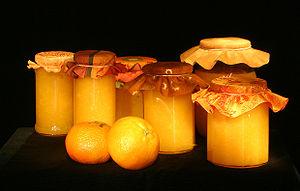
La marmelade est une confiture d'origine portugaise faite à partir du jus et de la peau d’agrumes bouillis avec du sucre et de l’eau. Aujourd’hui, le terme désigne plutôt une confiture à base d’agrumes ou alors une préparation très épaisse dans laquelle les morceaux de fruits ne sont pas totalement pris en gelée : la marmelade peut aussi être faite avec des citrons, des limes, des pamplemousses ou des mandarines, voire d'autres agrumes. Le fruit habituellement utilisé en Grande-Bretagne est la bigarade, originaire de Séville. Le taux en pectine de ce fruit est plus élevé que celui de l’orange. L’amertume du bigaradier oblige à le consommer en marmelade.